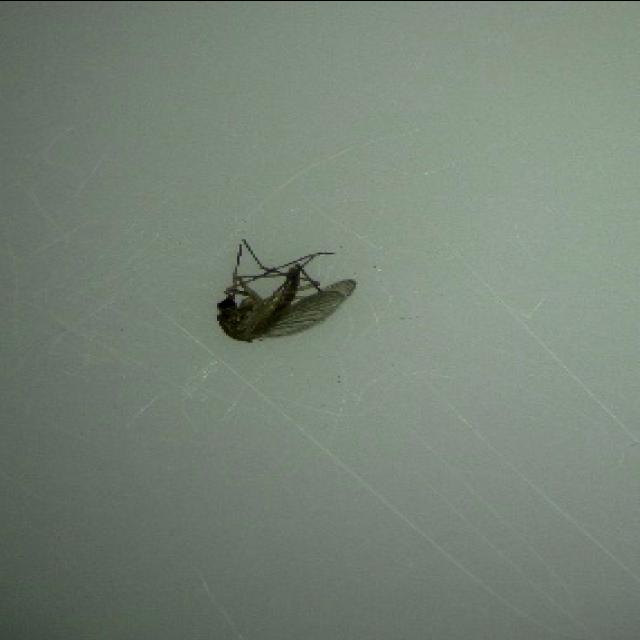
Species: culex_tritaeniorhynchus